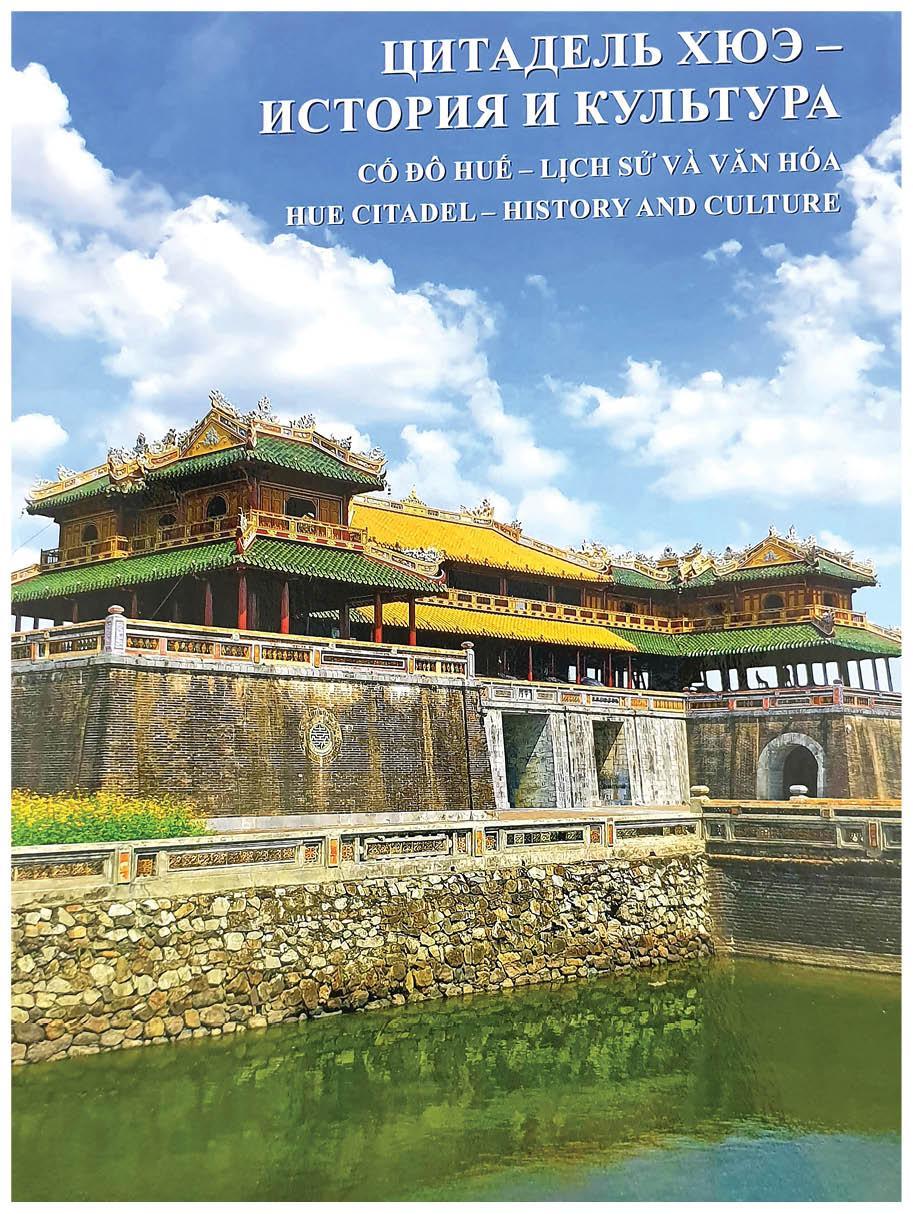
có một toà thành nằm ở phần ven của một cái hồ nước